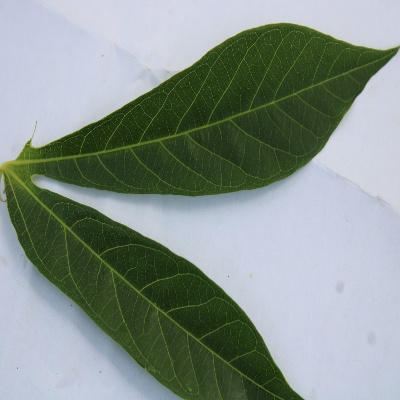
Crop: Cassava
Condition: healthy